Michael Faraday

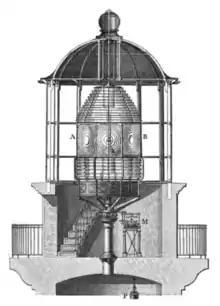
Lighthouse lantern room from mid-1800s

In 1845, Faraday discovered that many materials exhibit a weak repulsion from a magnetic field: an effect he termed diamagnetism.